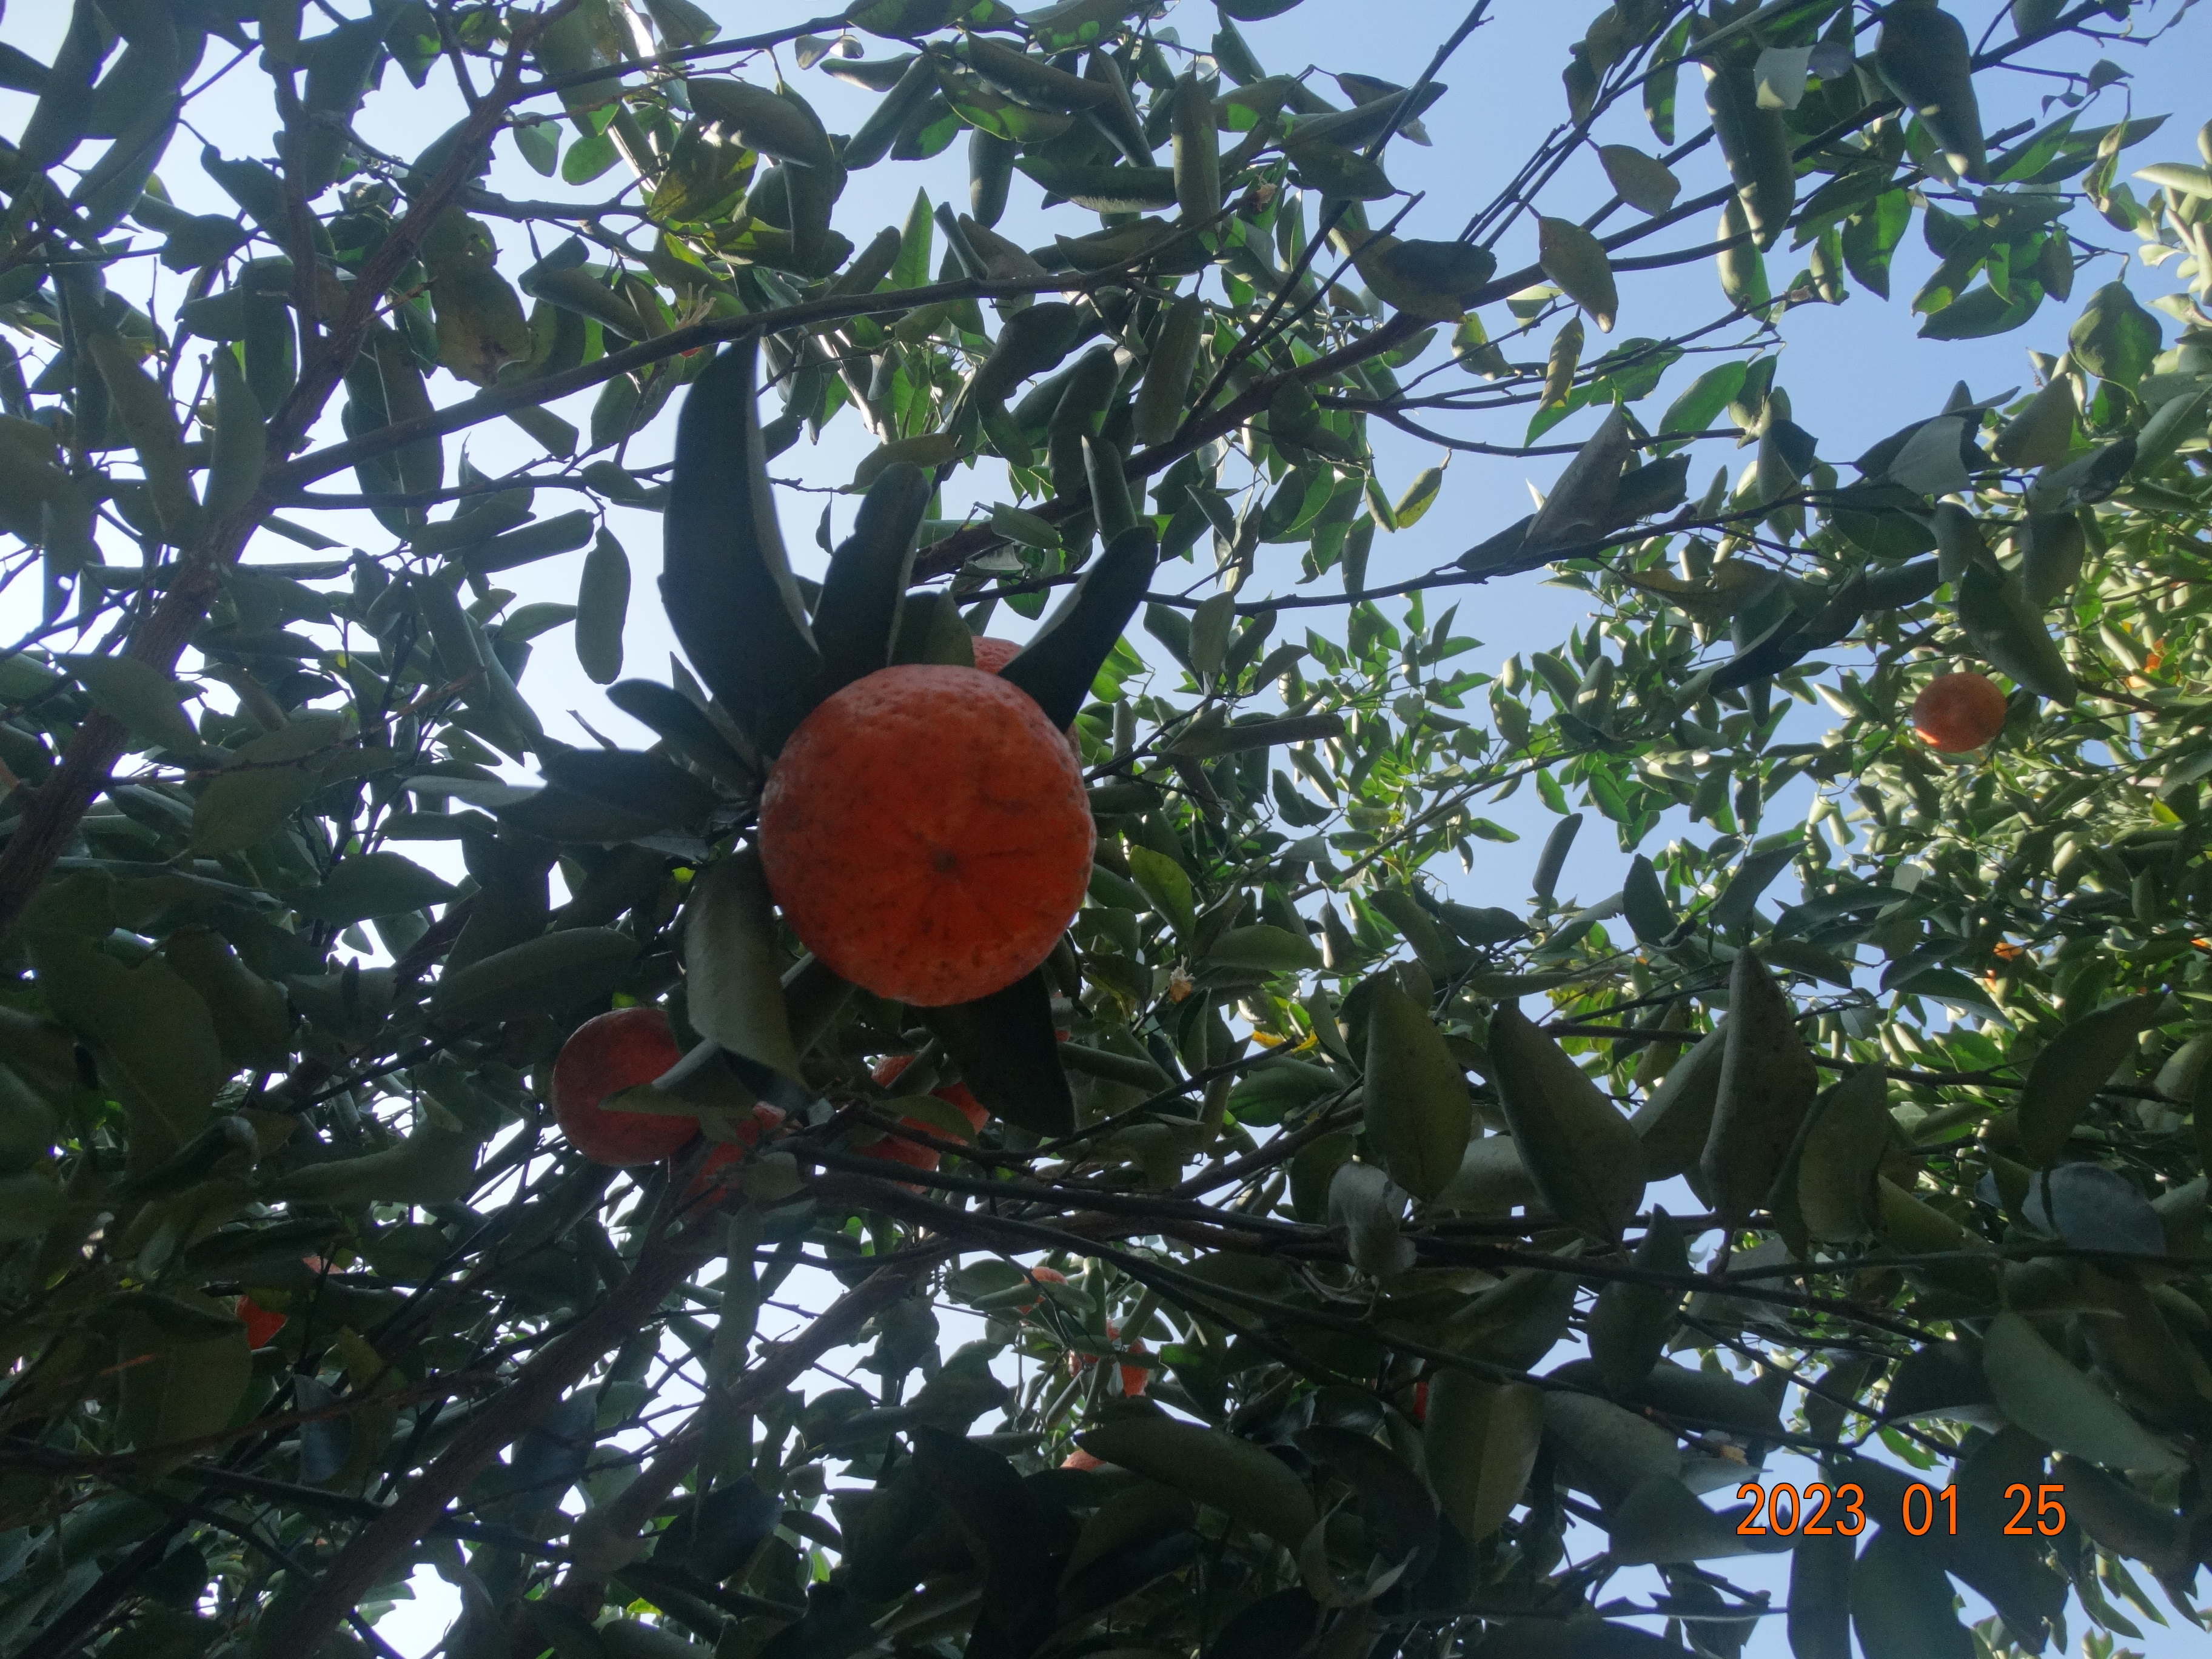
Citrus fruit variety: ponkan